All-Star Final Vote

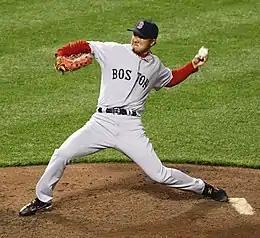
2007 American League All-Star Final Vote winner Hideki Okajima was a rookie and first time All-Star.

In 2006, the contest was called the "Monster All-Star Final Vote". The voting for the July 11, 2006 Major League Baseball All-Star Game Final Vote again continued for three days, running from Sunday, July 2, 2006, and ending on Wednesday, July 5, 2006. Again, only the ordinal vote rankings (shown below) and the leading vote getter totals (Nomar Garciaparra – 4 million, A. J. Pierzynski – over 3.6 million of 18.6 million votes) were announced by Major League Baseball.